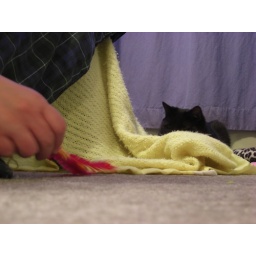
My black cat (Freya) and my grey cat ( Loki) playing with each other and some toys under their blanket.